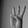
ASL letter: W